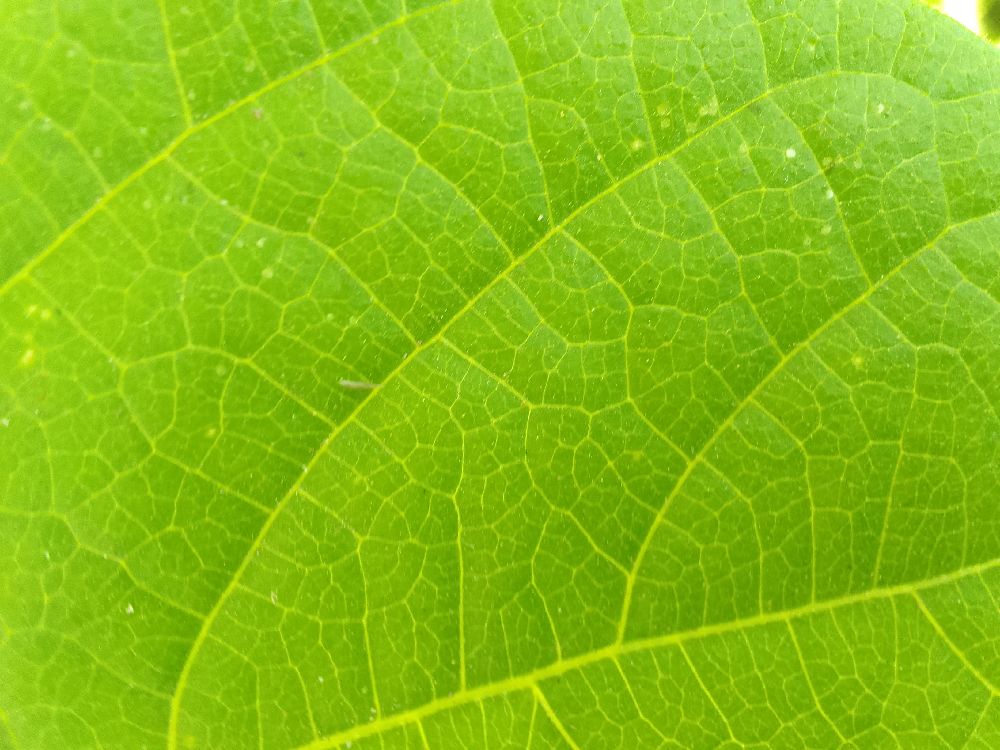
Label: healthy